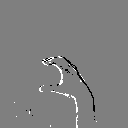
ASL letter: c